Allen Tire Company

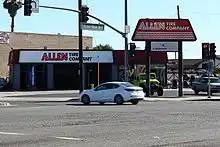
Allen Tire Company's Westminster facility

, the company had locations in Anaheim, Costa Mesa, Downey, Fullerton, Fountain Valley, Hemet, Huntington Beach, Lake Forest, Lakewood, Mission Viejo, Palm Springs, two in Riverside, two in Santa Ana, Torrance, Westminster and Yorba Linda.